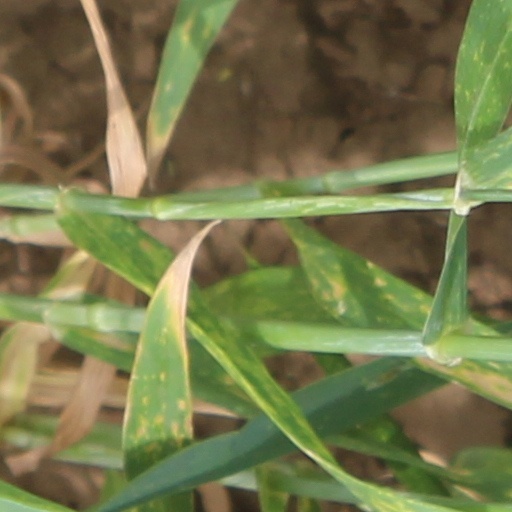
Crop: wheat